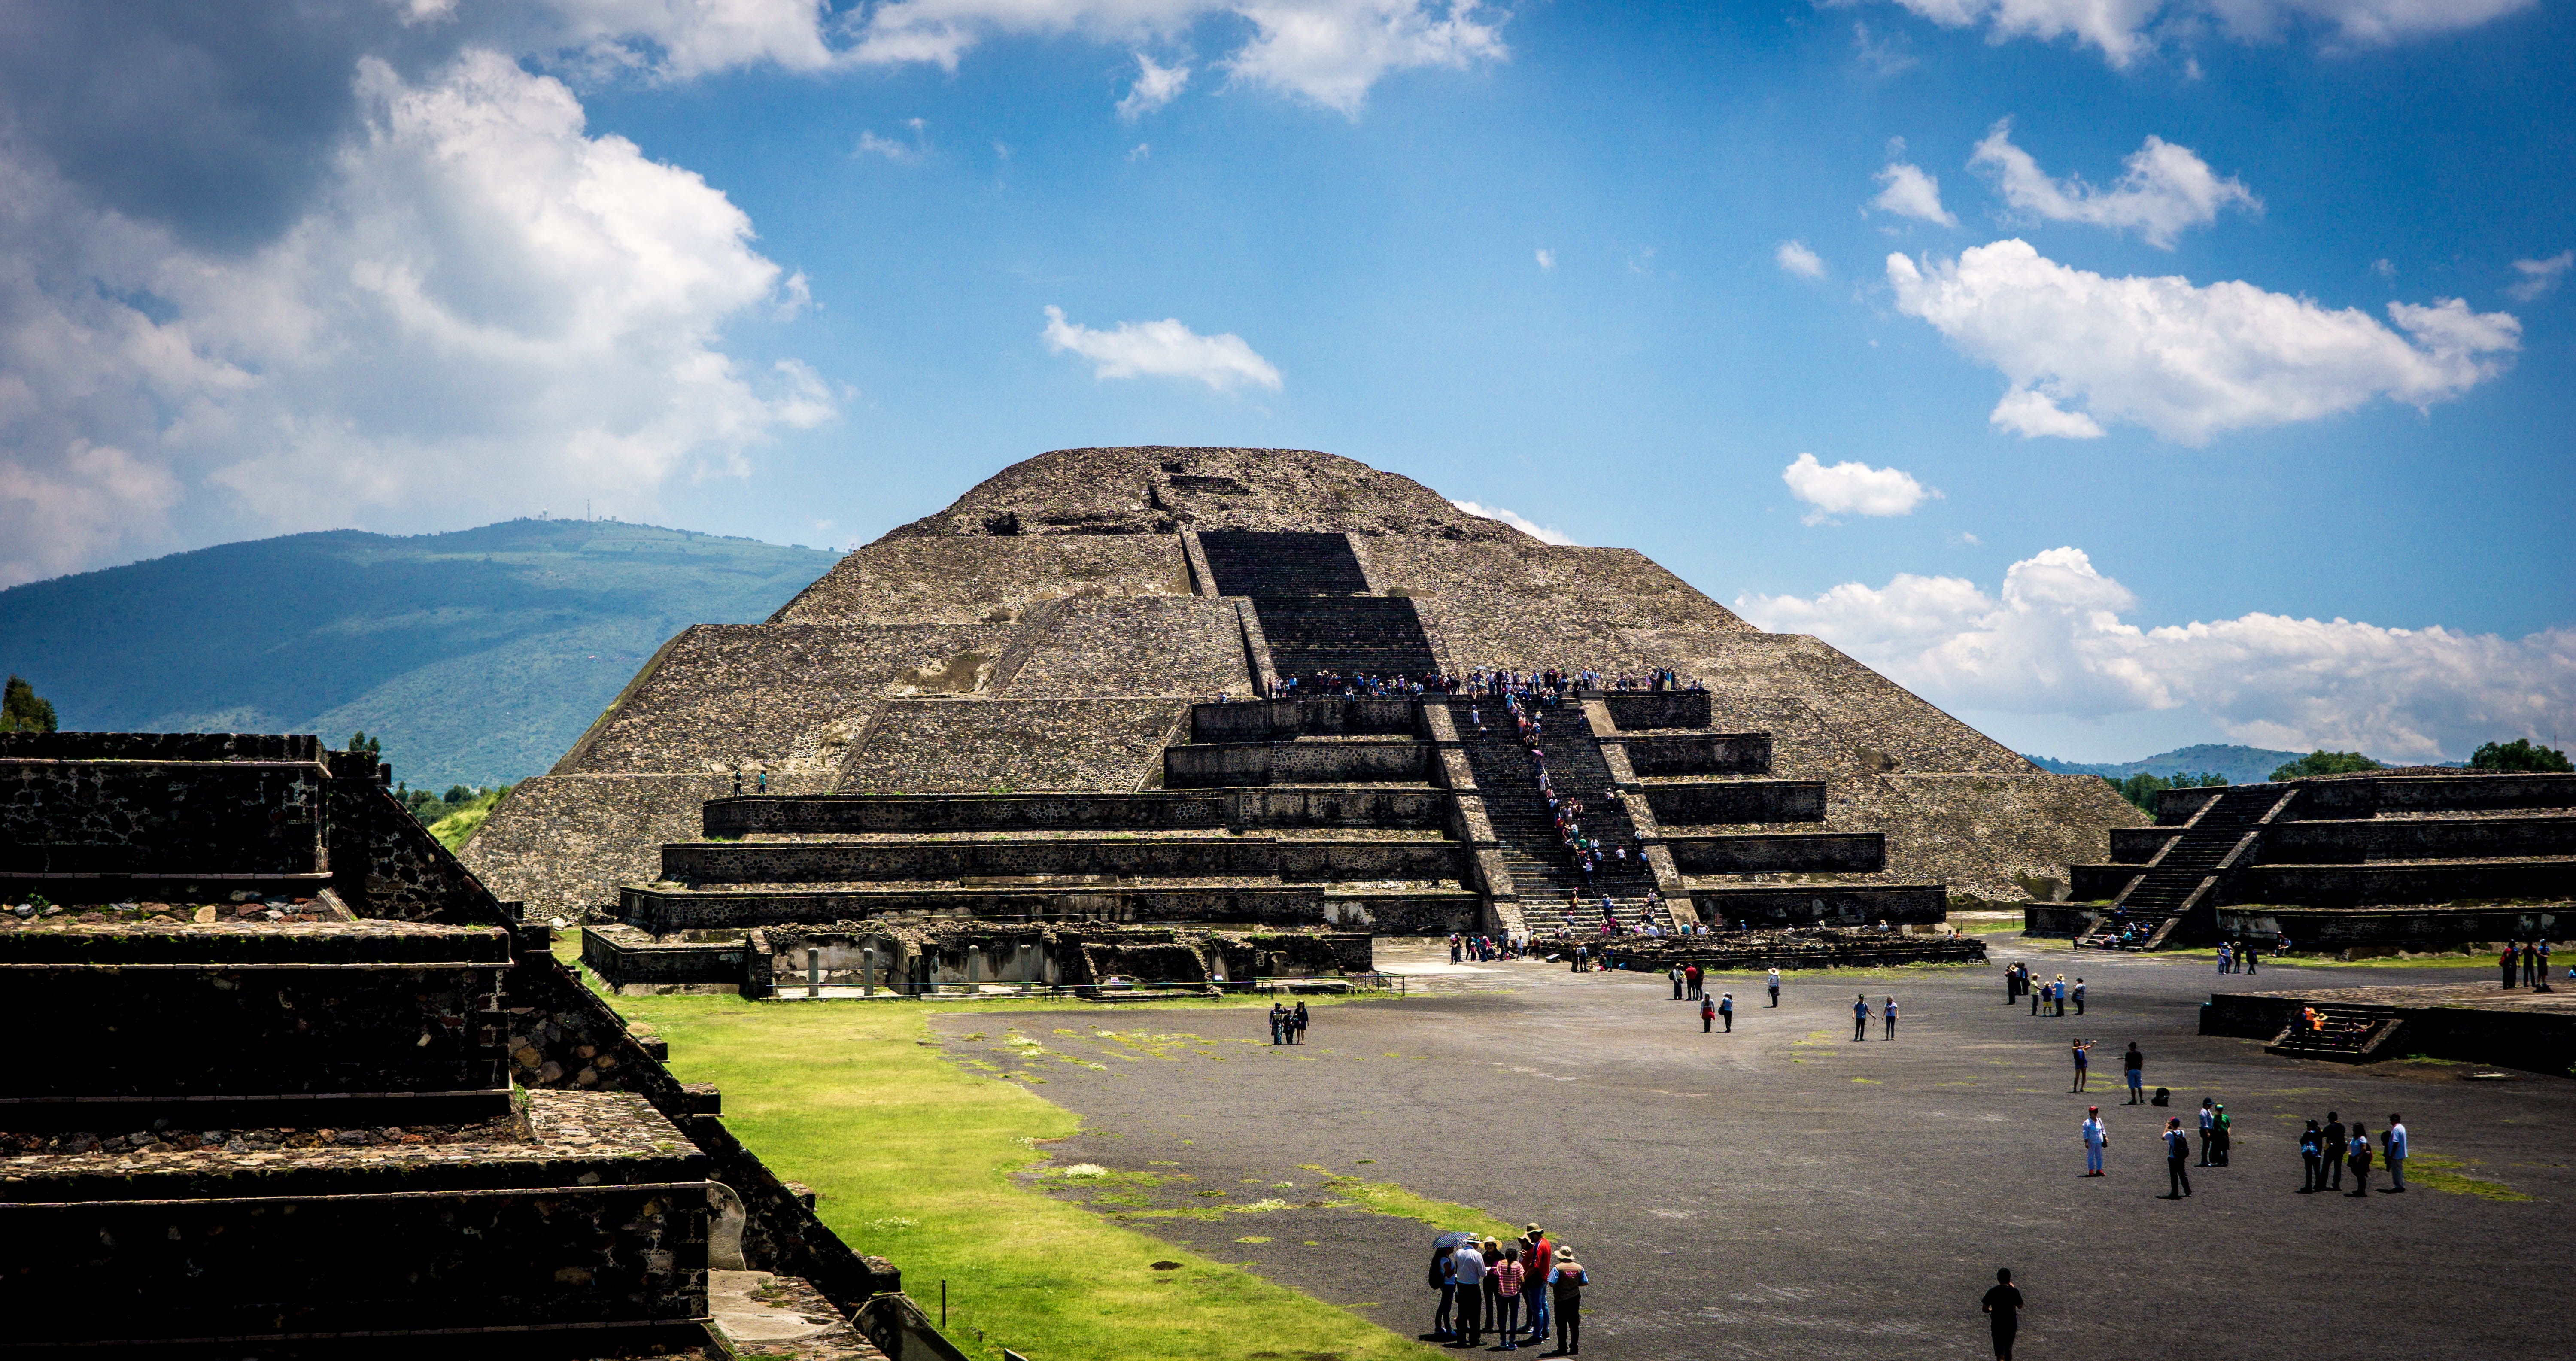
landscape, mountain, monument, vacation, travel, pyramid, landmark, tourism, temple, ruins, archaeological site, historic site, ancient history, maya civilization